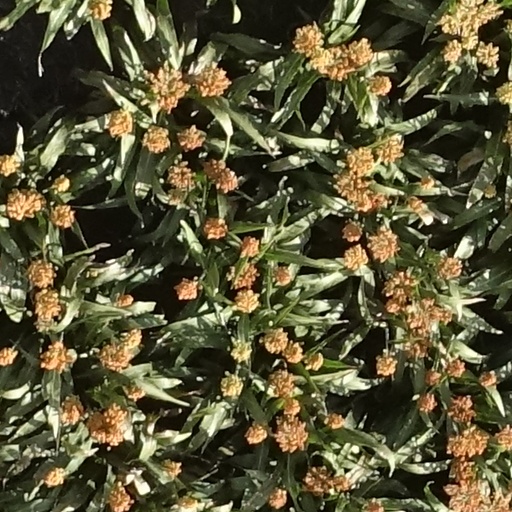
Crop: sorghum